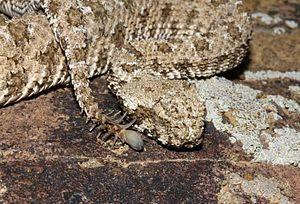
Pseudocerastes urarachnoides est une espèce de serpents de la famille des Viperidae.
Les Viperidae, ou vipéridés, sont une famille de serpents. Elle a été créée par Nicolaus Michael Oppel en 1811. Elle comprend entre autres les vipères et les crotales.